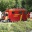
Label: ambulance